Skipper (Barbie)

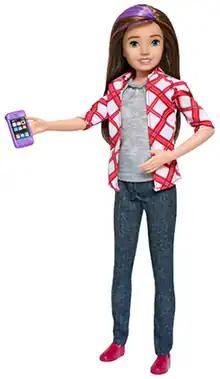
A Skipper doll. Since 2009, Skipper has had a colored streak in her brown hair.

Skipper Roberts is a doll created by Mattel in 1964 to be Barbie's young sister. Since 2009, she has a purple streak in her hair and is shown to have a tech-savvy and clever personality. Compared to her sisters, Skipper is shy and quiet, but also very sarcastic. In some of the Barbie films, she likes to work on her photo blog or DJing. She had a starring role in the 2023 television film, "".